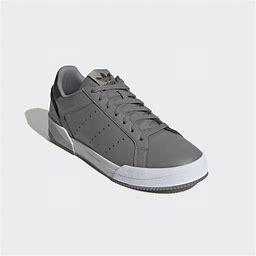
Brand: Adidas
Model: Court Tourino